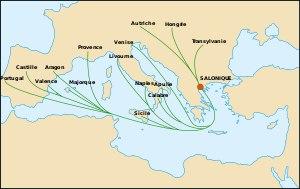
La ville grecque de Thessalonique, anciennement Salonique, a abrité jusqu'à la Seconde Guerre mondiale une très importante communauté juive d'origine initialement romaniote, mais devenue au fil du temps majoritairement sépharade. C'est le seul exemple connu d'une ville de diaspora de cette taille ayant conservé une majorité juive pendant plusieurs siècles. Arrivés pour la plupart à la suite de l'expulsion des Juifs d'Espagne de 1492, les sépharades sont indissociablement liés à l'histoire de Thessalonique et le rayonnement de cette communauté tant sur le plan culturel qu'économique s'est fait sentir sur tout le monde sépharade. La communauté a connu un âge d'or au XVIᵉ siècle puis un déclin relatif jusqu'au milieu du XIXᵉ siècle, époque à partir de laquelle elle a entrepris une importante modernisation aussi bien économique que cultuelle. La ville reçoit l'appellation de « Jérusalem des Balkans ».
Thessalonique ou parfois Salonique est la deuxième ville de Grèce, chef-lieu du nome du même nom, située au fond du golfe Thermaïque et de la périphérie de Macédoine centrale.